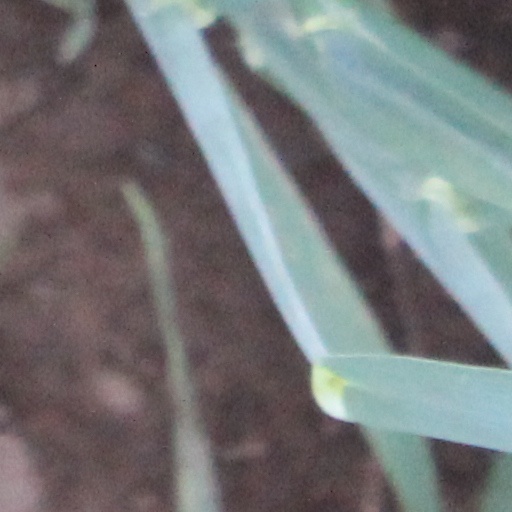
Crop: wheat